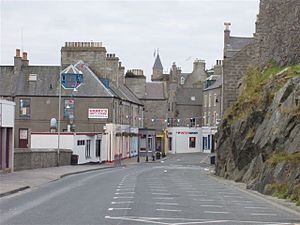
Lerwick / Erhverv
Lerwicks centrum
Lerwick, grundlagt omkring 1653, er med sine 7.500 indbyggere på hovedøen Mainland Shetlandsøernes metropol.